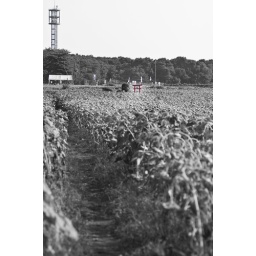
It's a red torii in the sunflower fields.